United Nations Security Council Resolution 1927

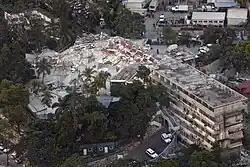
Destroyed United Nations headquarters in Haiti

United Nations Security Council Resolution 1927, adopted unanimously on June 4, 2010, after recalling previous resolutions on Haiti, including resolutions 1542 (2004), 1576 (2004), 1608 (2005), 1658 (2006), 1702 (2006), 1743 (2006), 1780 (2007), 1840 (2008), 1892 (2009) and 1908 (2010), the Council authorised an additional deployment of 680 police as part of the United Nations Stabilization Mission in Haiti (MINUSTAH).